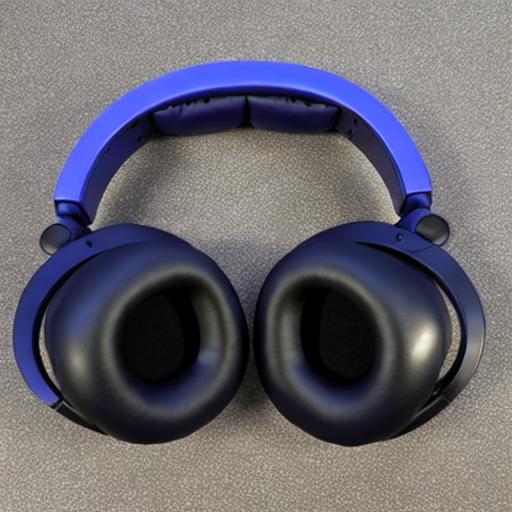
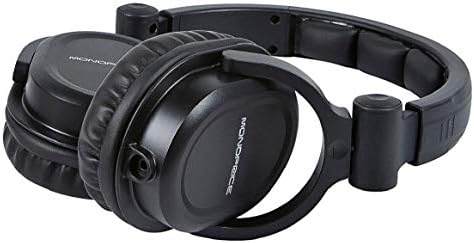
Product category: headphones
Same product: no